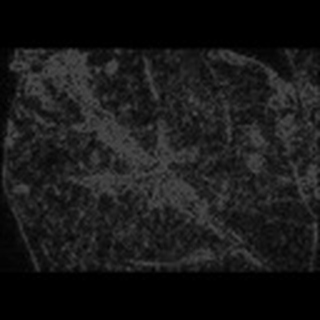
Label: cotton_bacterial_blight